Hope & Co.

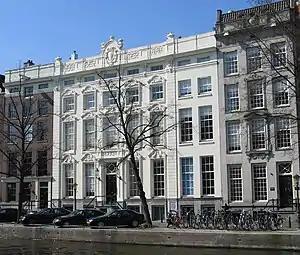
"Offices of Hope & Co. for more than a century: Keizersgracht 444–446 Amsterdam (the white building in the middle). The brown building on the left is 448, once the private residence of Henry Hope."

Hope & Co. was a Dutch bank that existed for two and a half centuries. The bank was located in Amsterdam until 1795; originally it concentrated on Great Britain. From 1750 it played a major part in the finances of the Dutch East India Company (VOC) through Thomas Hope and his brother Adrian. During the Seven Years' War (1756–1763) the Hope brothers profited from the Netherlands' neutral position and became very wealthy. The Hopes became heavily involved in the Dutch Caribbean, and Danish West Indies. They specialised in plantation loans, in which the entire produce of the plantation was remitted to the lender, who would supervise its sale in order to secure repayment. In this way, the Hopes helped the plantation economy to become integrated into a global network of financiers and consumers. The Hope family were among the richest in Europe at the time. The family business focused on financing commercial transactions and especially on issuing money loans to monarchs and governments in Denmark, Sweden, Poland, Russia, Portugal, Spain, France and America. The bank was famous for having Catherine the Great as its client and Adrian supplied her several times with diamonds.